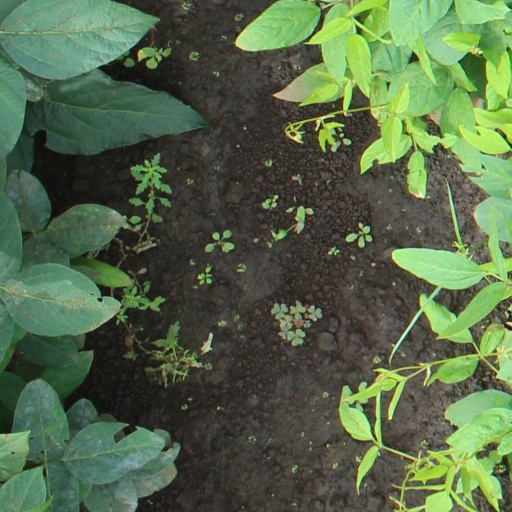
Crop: soybean